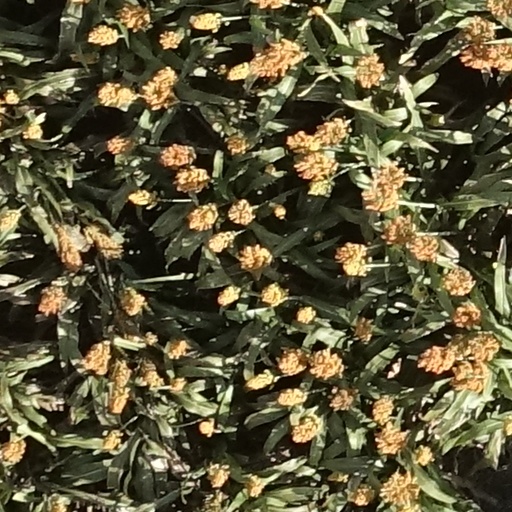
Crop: sorghum